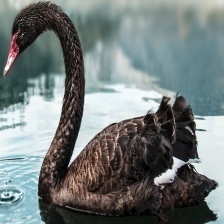
Species: BLACK SWAN
Scientific name: CYGNUS ATRATUS
ImageNet parent category: black_swan